Question: Please indicate a possible affordance area of hit_baseball_bat that can be used for hitting
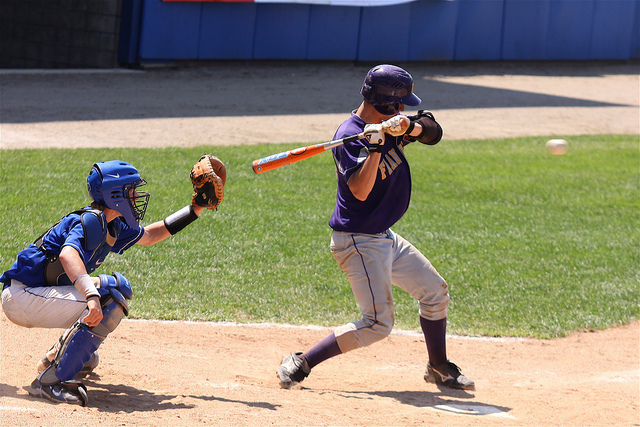
Answer: [249.5, 145, 300.5, 175]